FAM40A

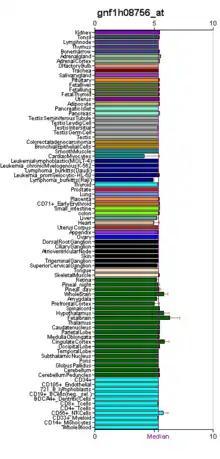
Predicted FAM40A expression in different tissues of the body

FAM40A is predicted to have a promoter region 789 base pairs upstream of the start of transcription. The SOX transcription factors are predicted to bind to the promoter region of the FAM40A gene, possibly indicating a role in sex determination.